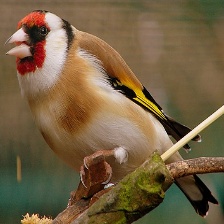
Species: EUROPEAN GOLDFINCH
Scientific name: CARDUELIS CARDUELIS
ImageNet parent category: goldfinch